Vaisakhi List

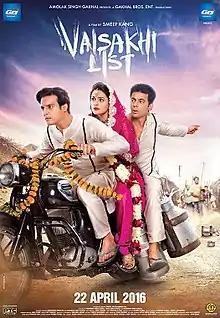

Vaisakhi List is a 2016 Punjabi film directed by Smeep Kang, starring Jimmy Sheirgill, Shruti Sodhi and Sunil Grover as the main cast. The film was released on 22 April 2016.